Republic of Singapore Air Force

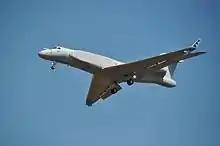
Gulfstream G550 AEW

In July 2010, the Alenia Aermacchi M-346 Master was selected by the RSAF to replace the A-4SU in the Advanced Jet Training (AJT) role, currently based at BA 120 Cazaux Air Base in France. In a press release by the MINDEF on 28 September 2008, ST Aerospace had been awarded the contract to acquire twelve M-346 and a ground based training system on behalf of RSAF. As stipulated in the contract, ST Aerospace will act as the main contractor to maintain the aircraft after delivery by Alenia Aermacchi while Boeing would supply the training system. Delivery date is scheduled from 2012 onwards.